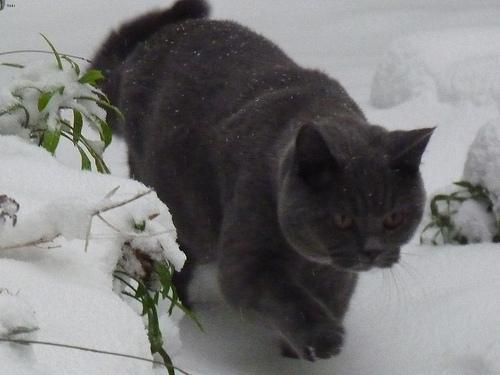
British Shorthair